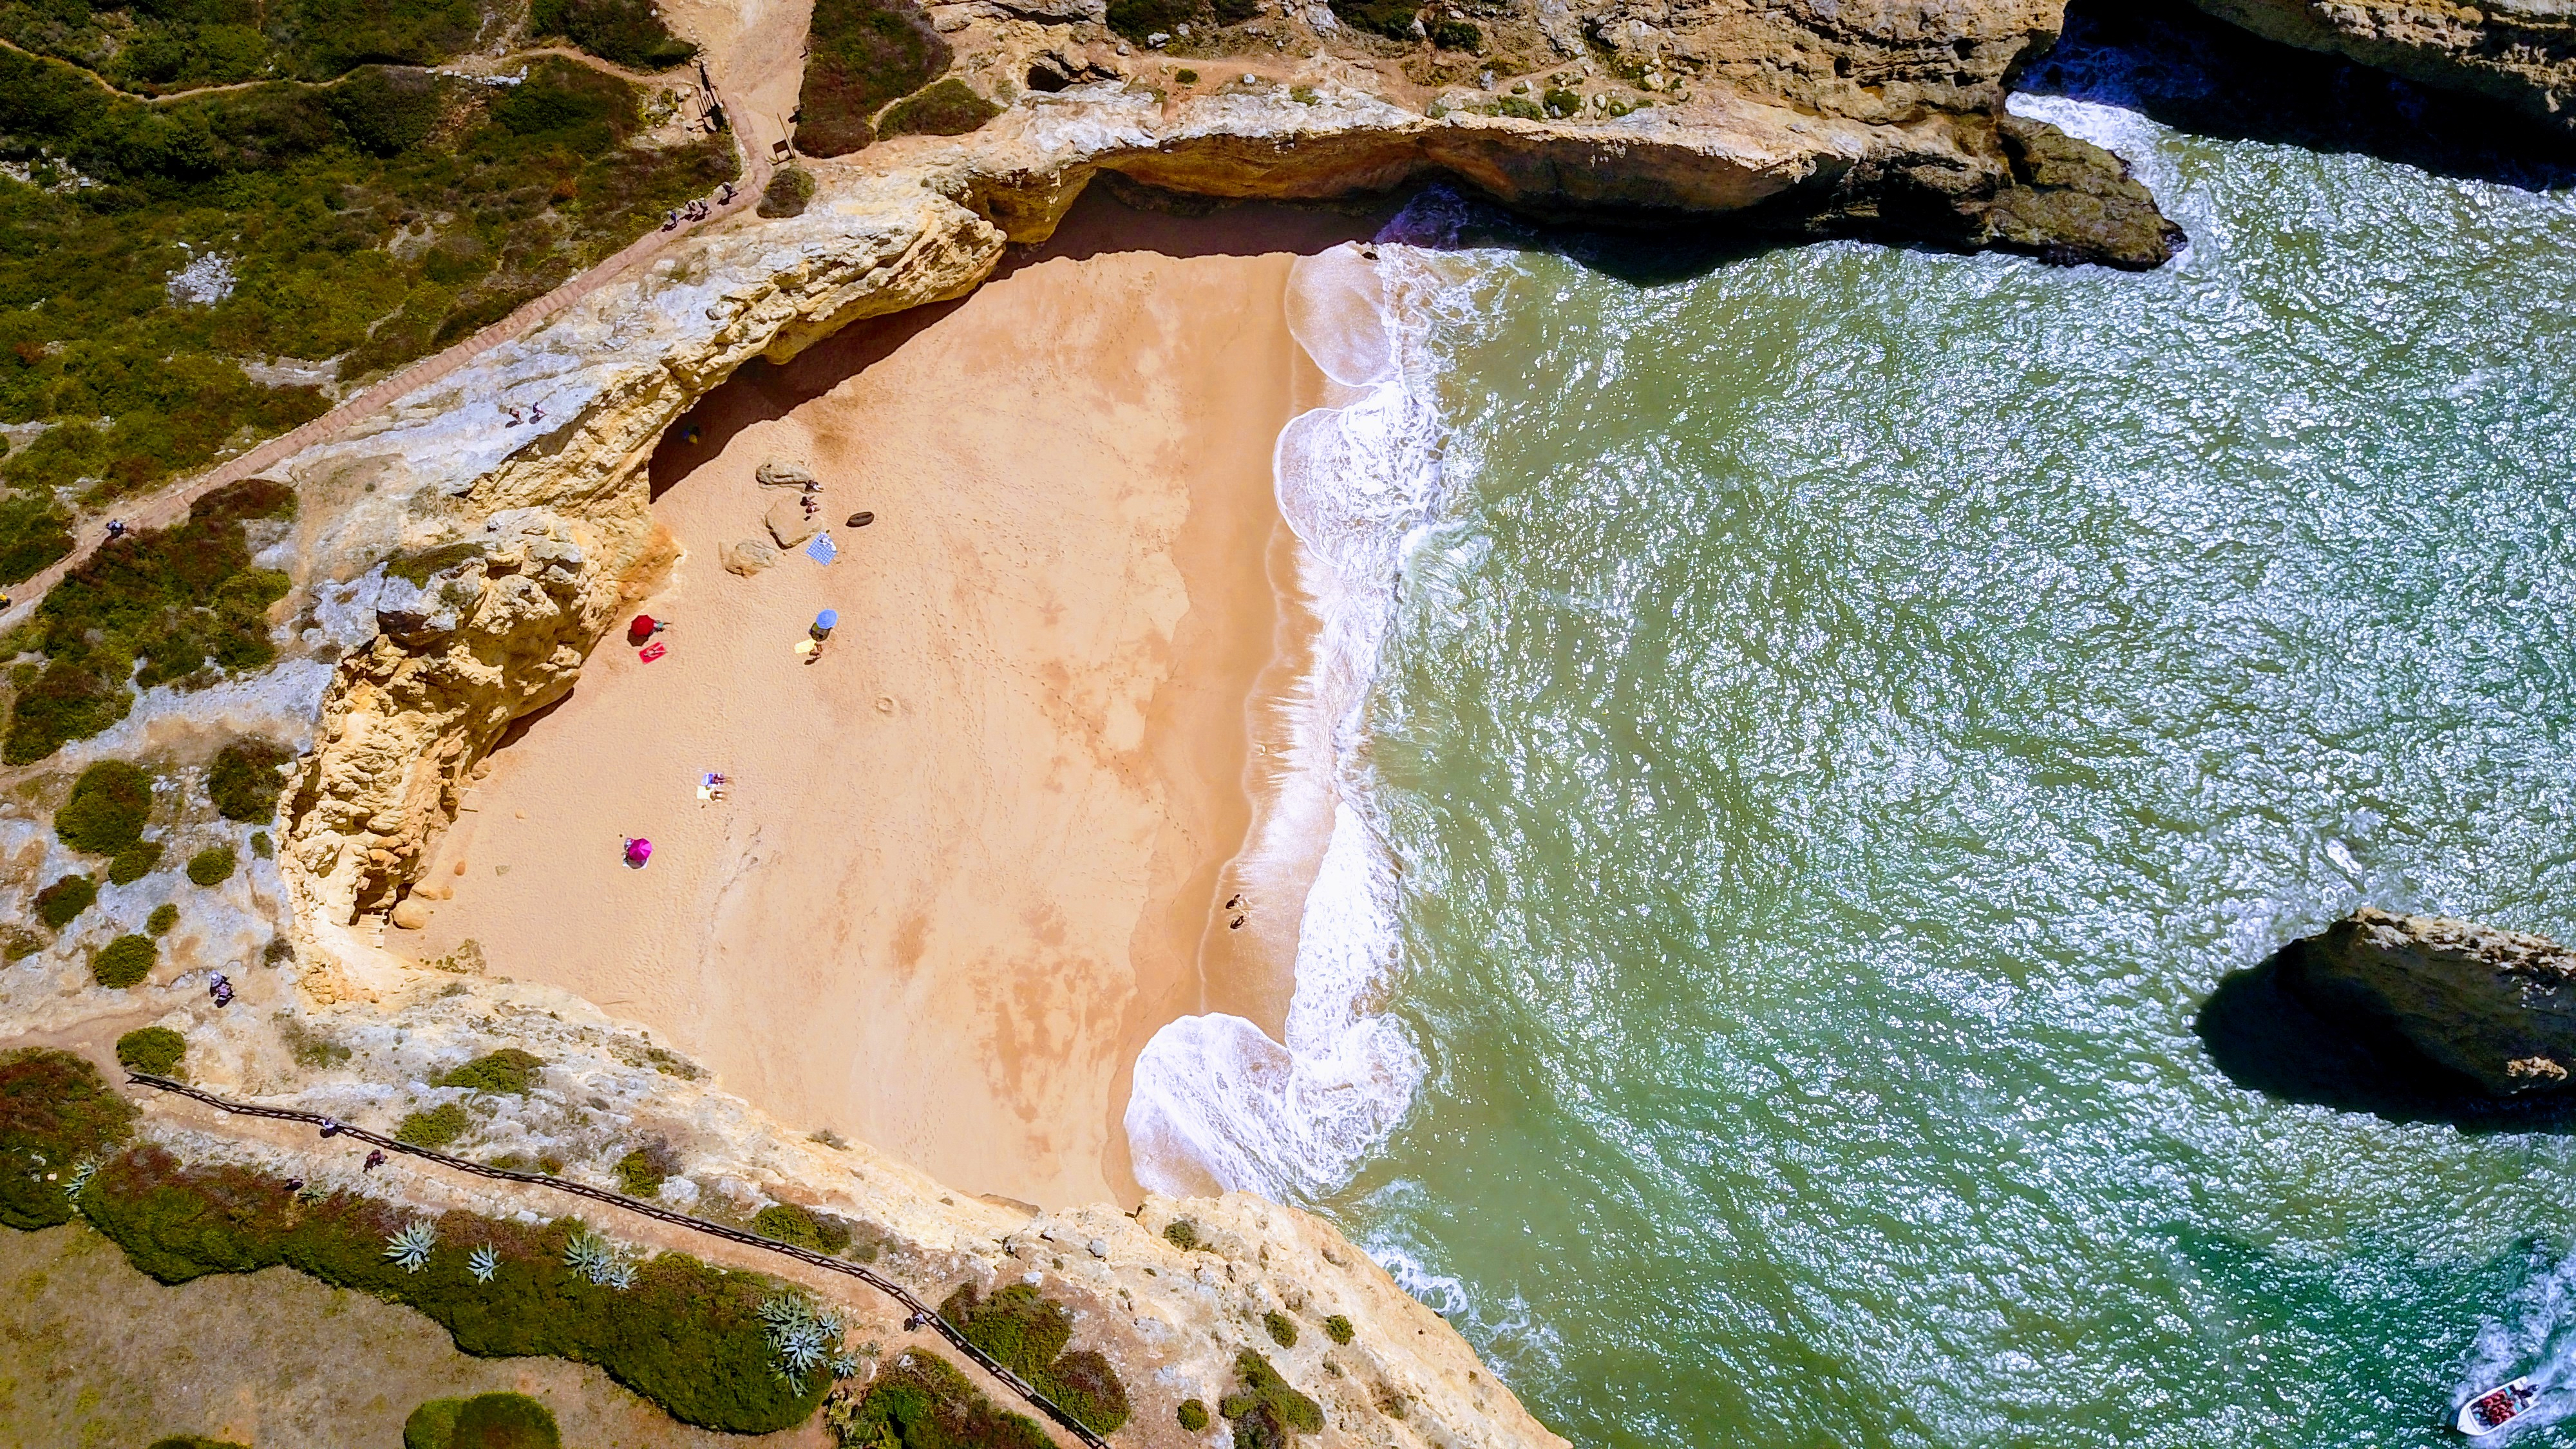
sea, water, nature, rock, waterfall, river, stream, terrain, geology, water feature